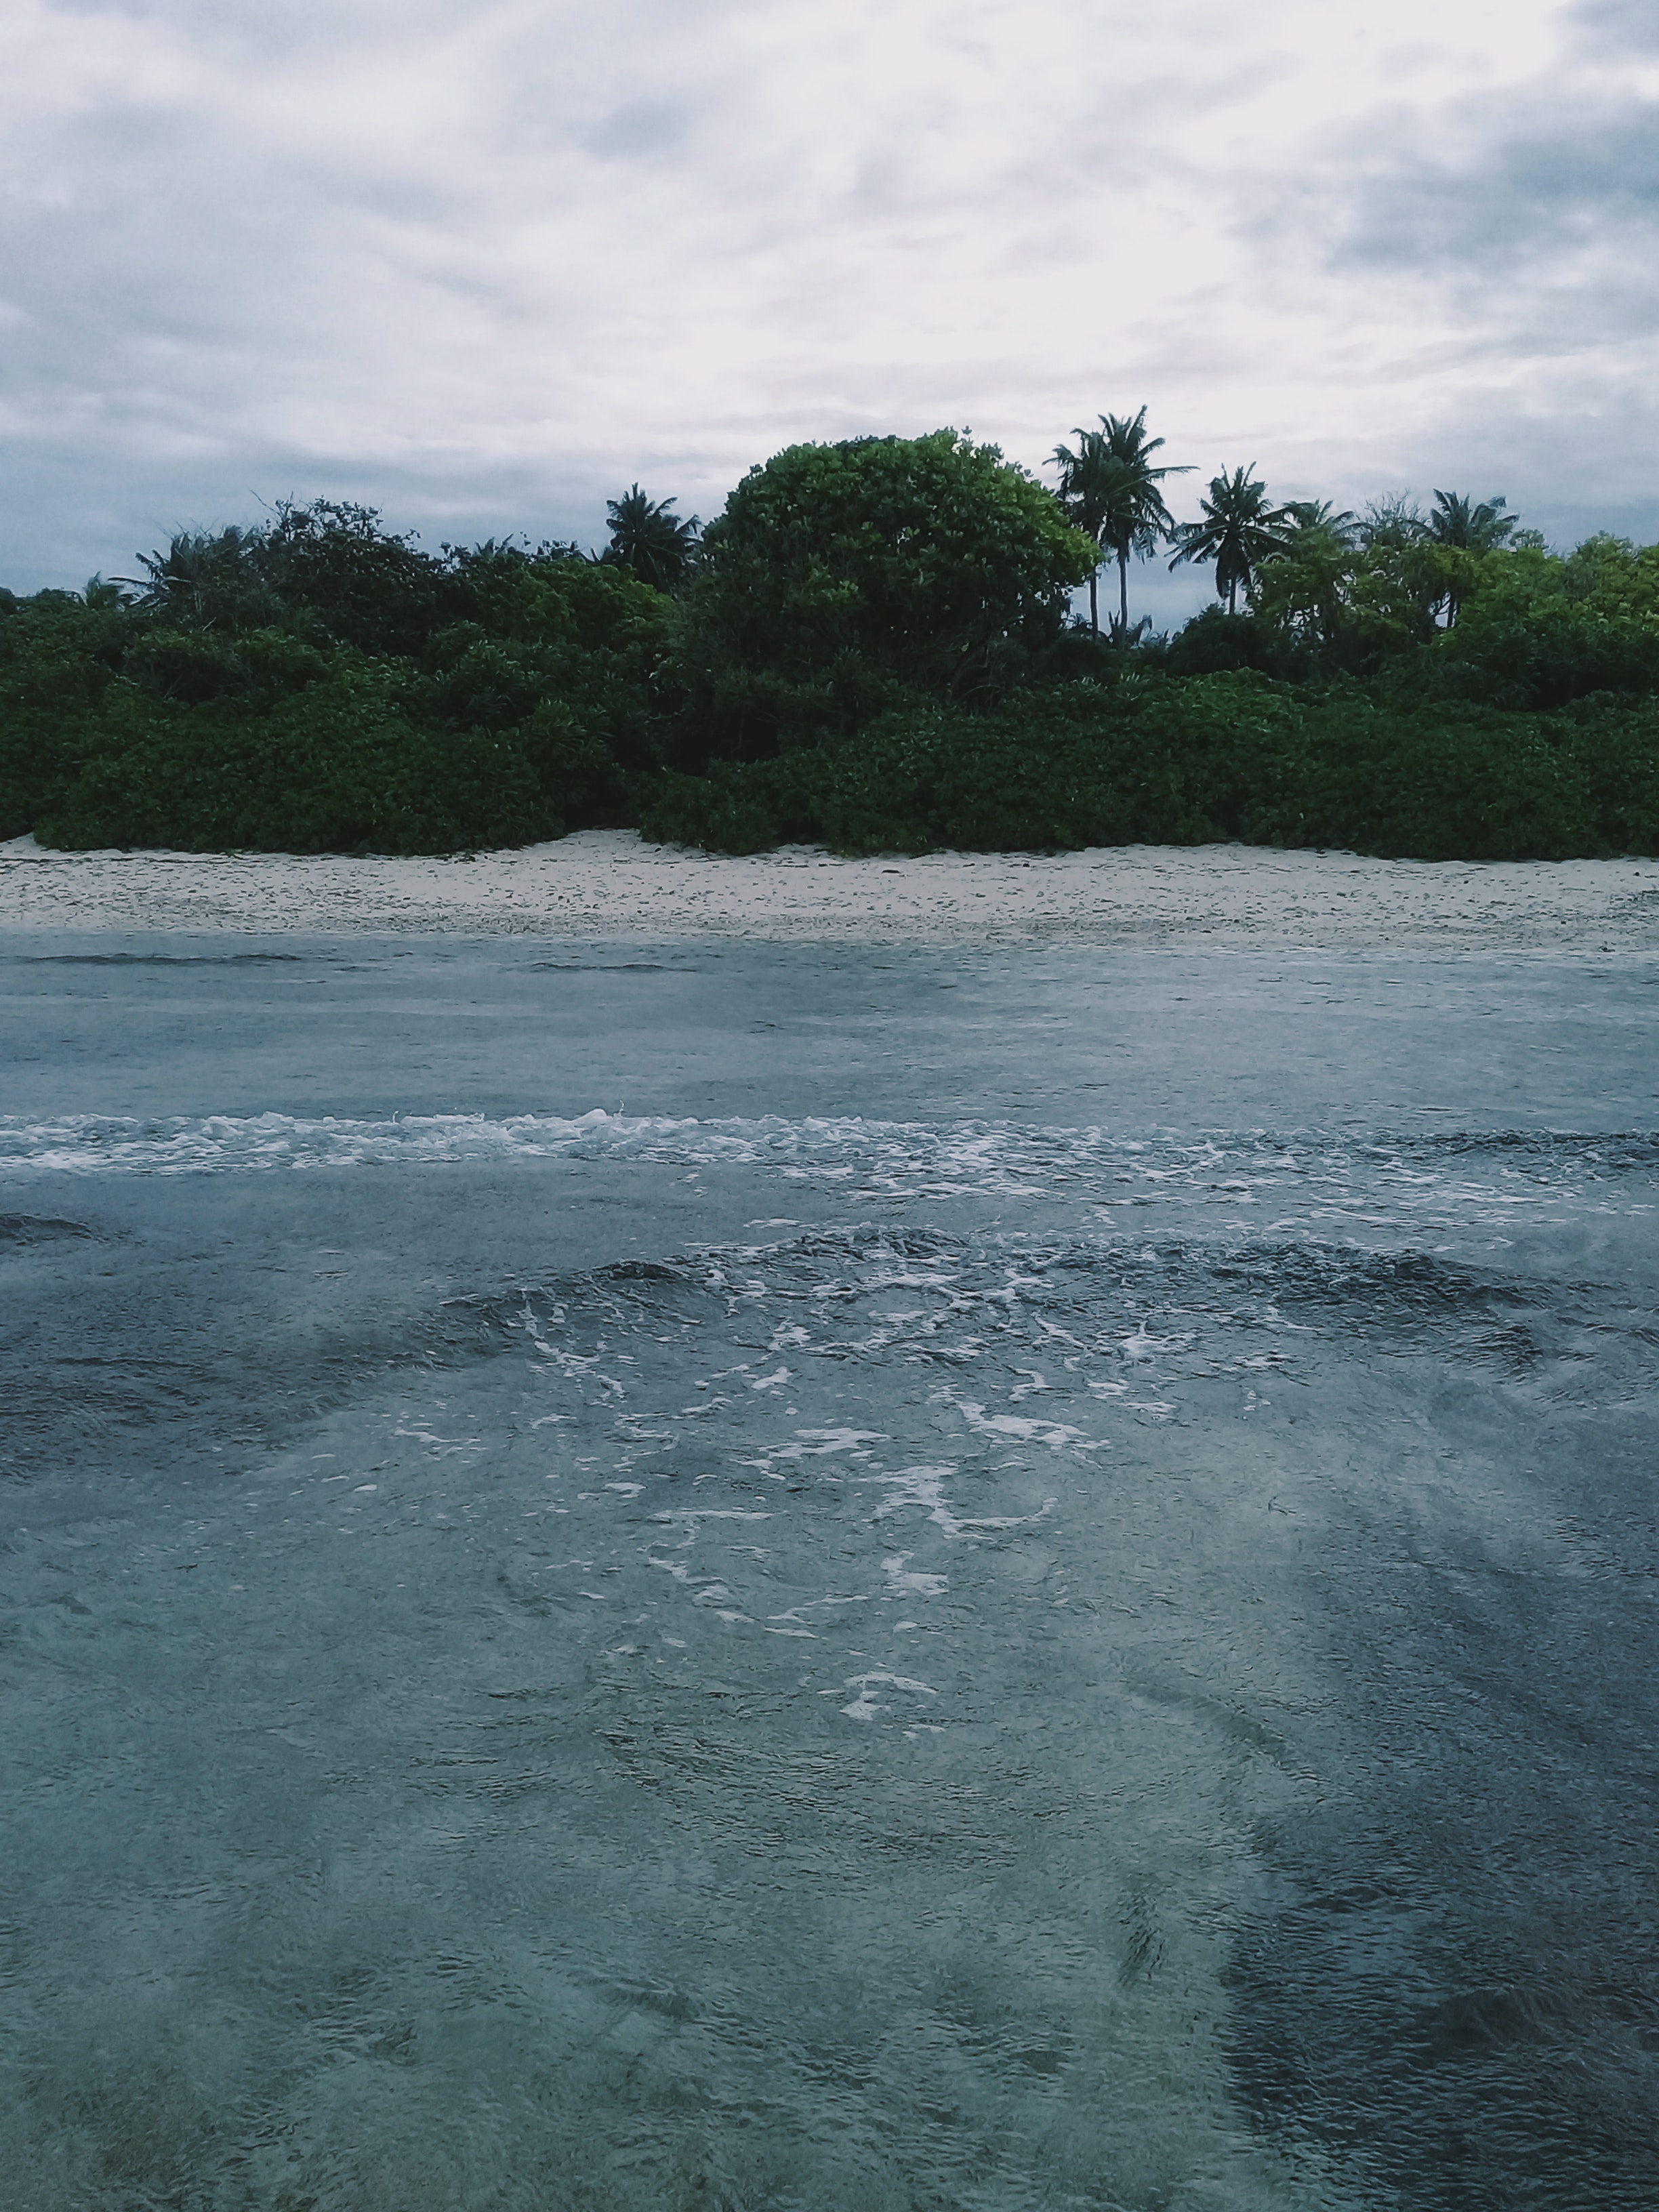
body of water, water, water resources, sky, sea, ocean, wave, shore, beach, coast, tree, tropics, cloud, river, wind wave, coastal and oceanic landforms, vacation, tide, bay, bank, wind, lake, caribbean, island